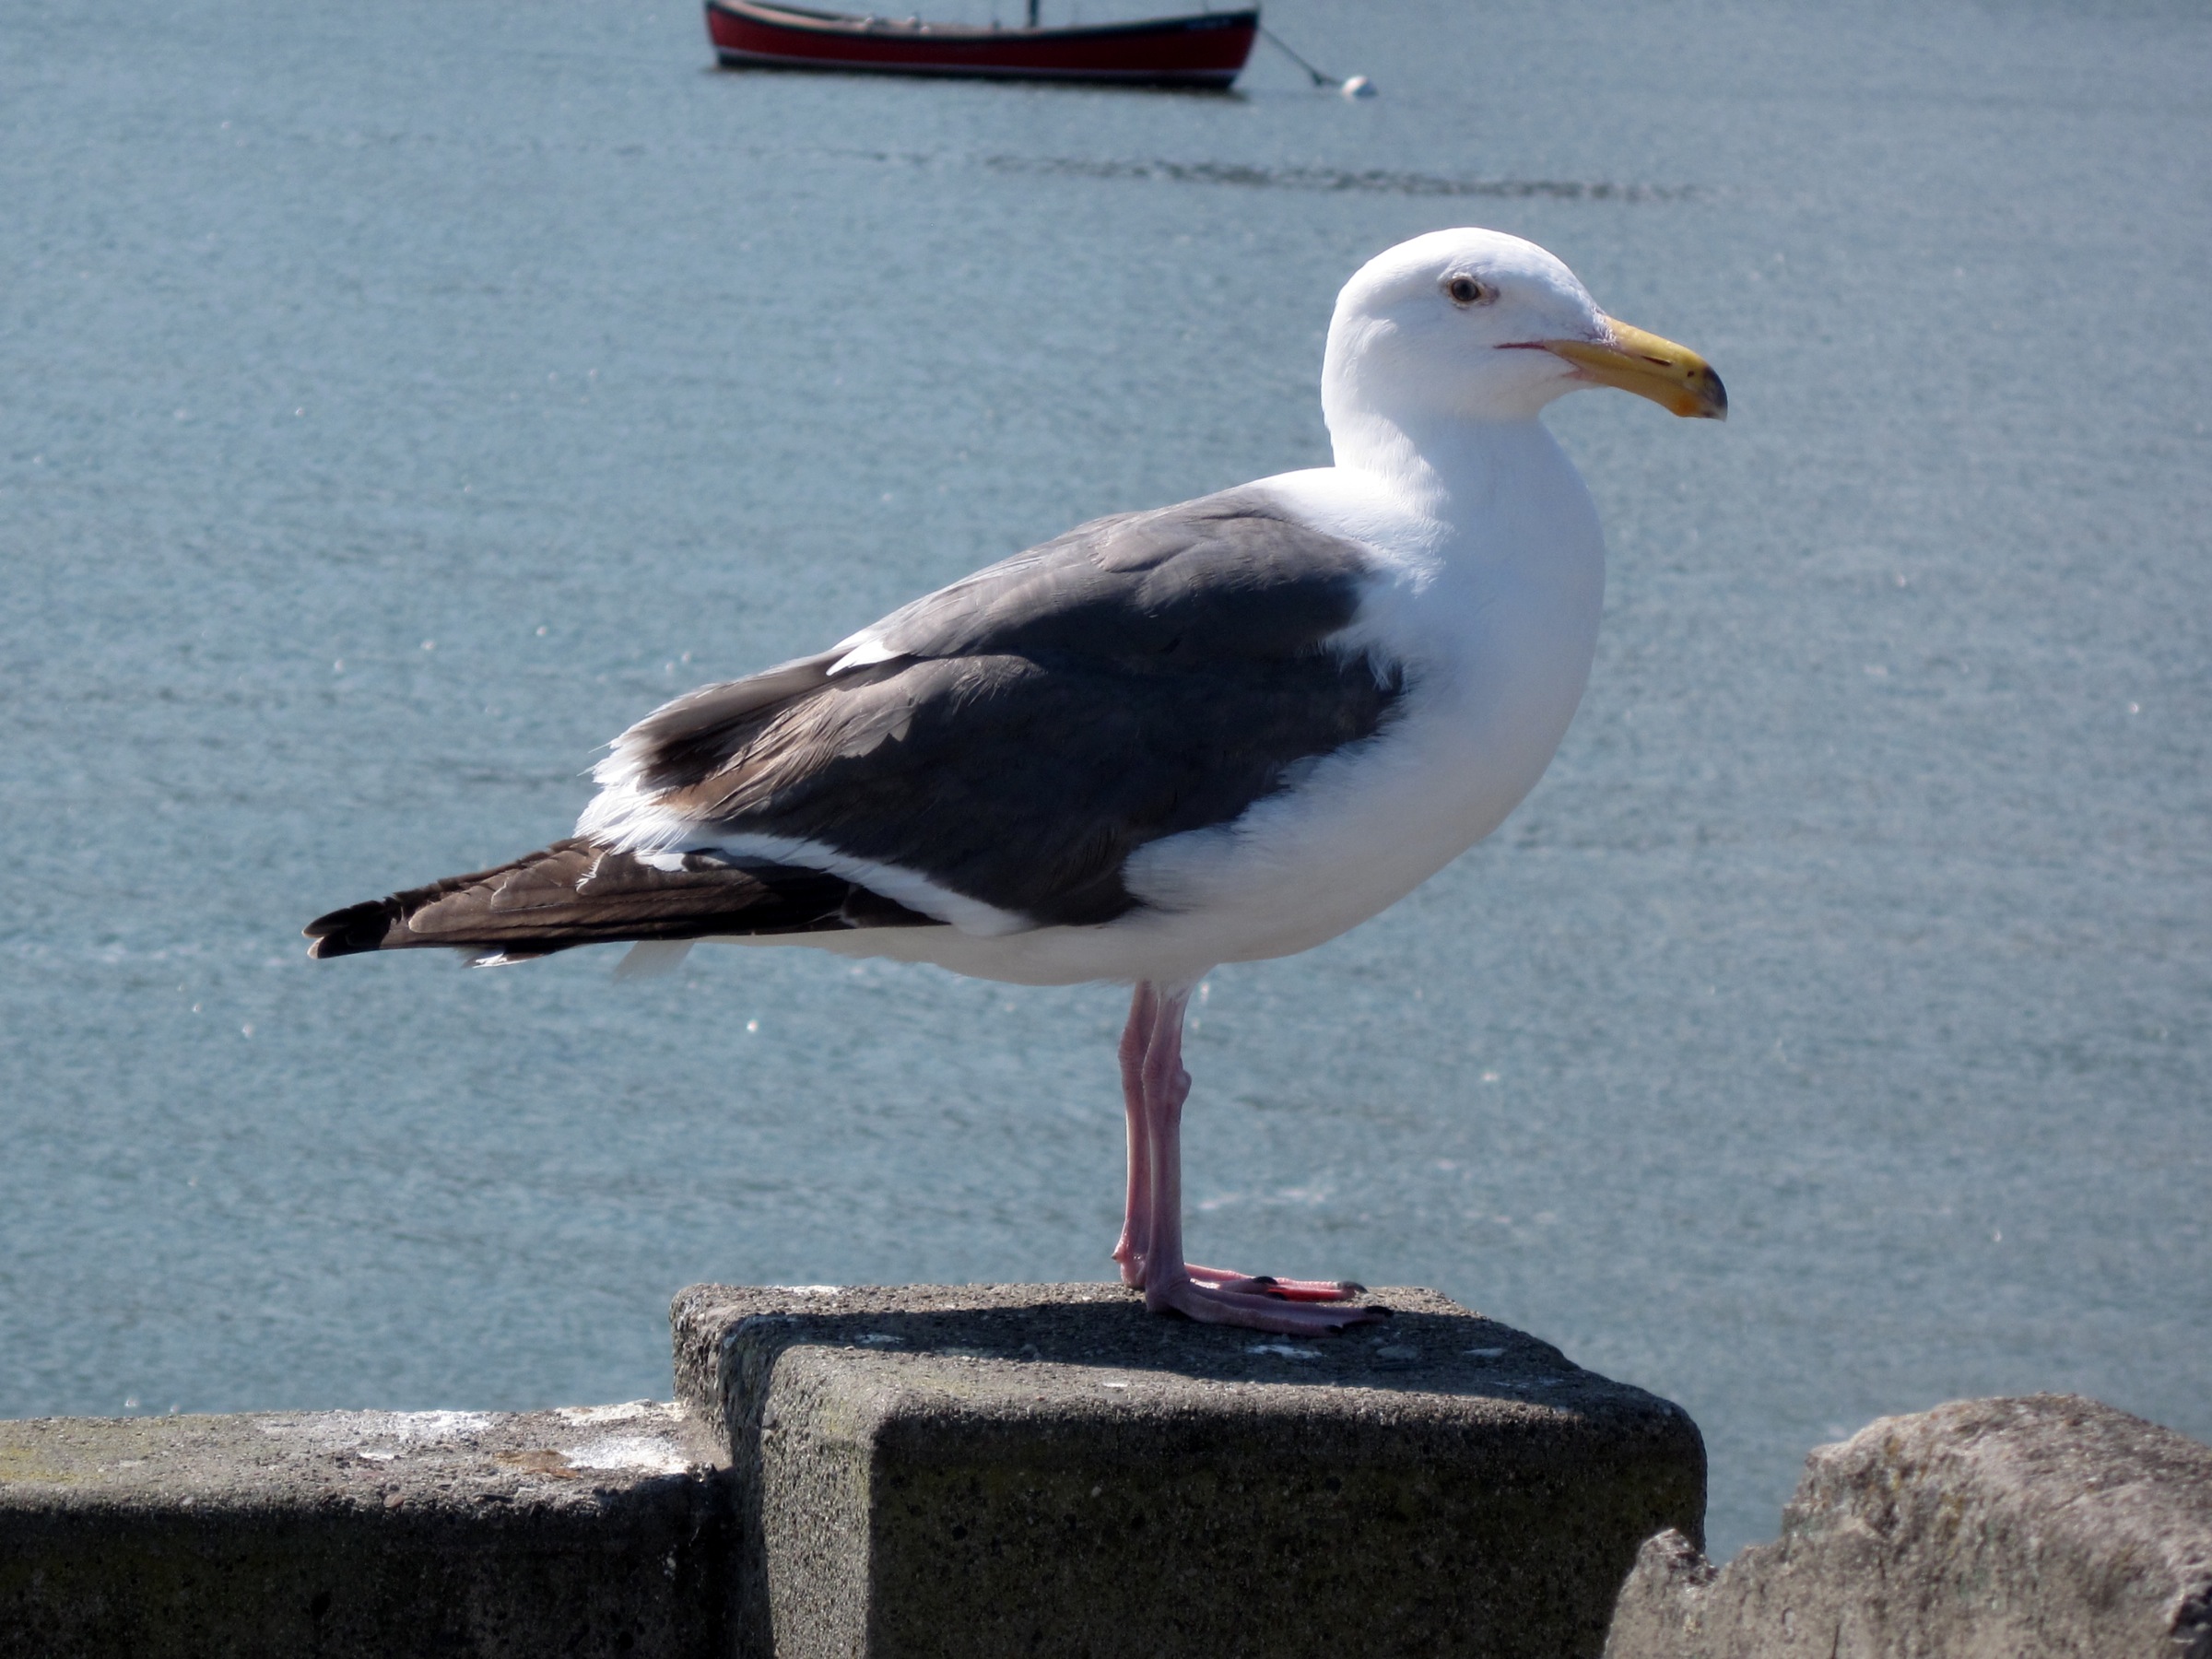
bird, seabird, wildlife, gull, beak, fauna, sanfrancisco, vertebrate, shorebird, charadriiformes, european herring gull, great black backed gull